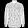
Label: Coat